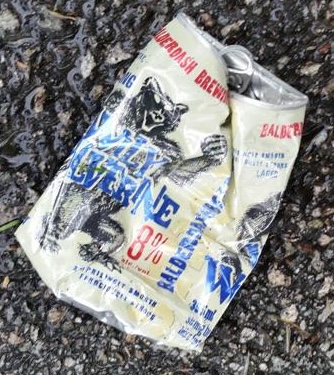
Waste category: metal